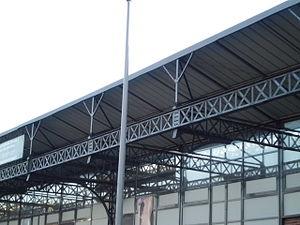
Le quai Gaston-Boulet est un quai de Rouen.
Le grand port maritime de Rouen est un établissement public dont la tutelle de l'État est exercée par la Direction générale des infrastructures, des transports et de la mer du ministère de l'Écologie, du Développement durable et de l'Énergie.